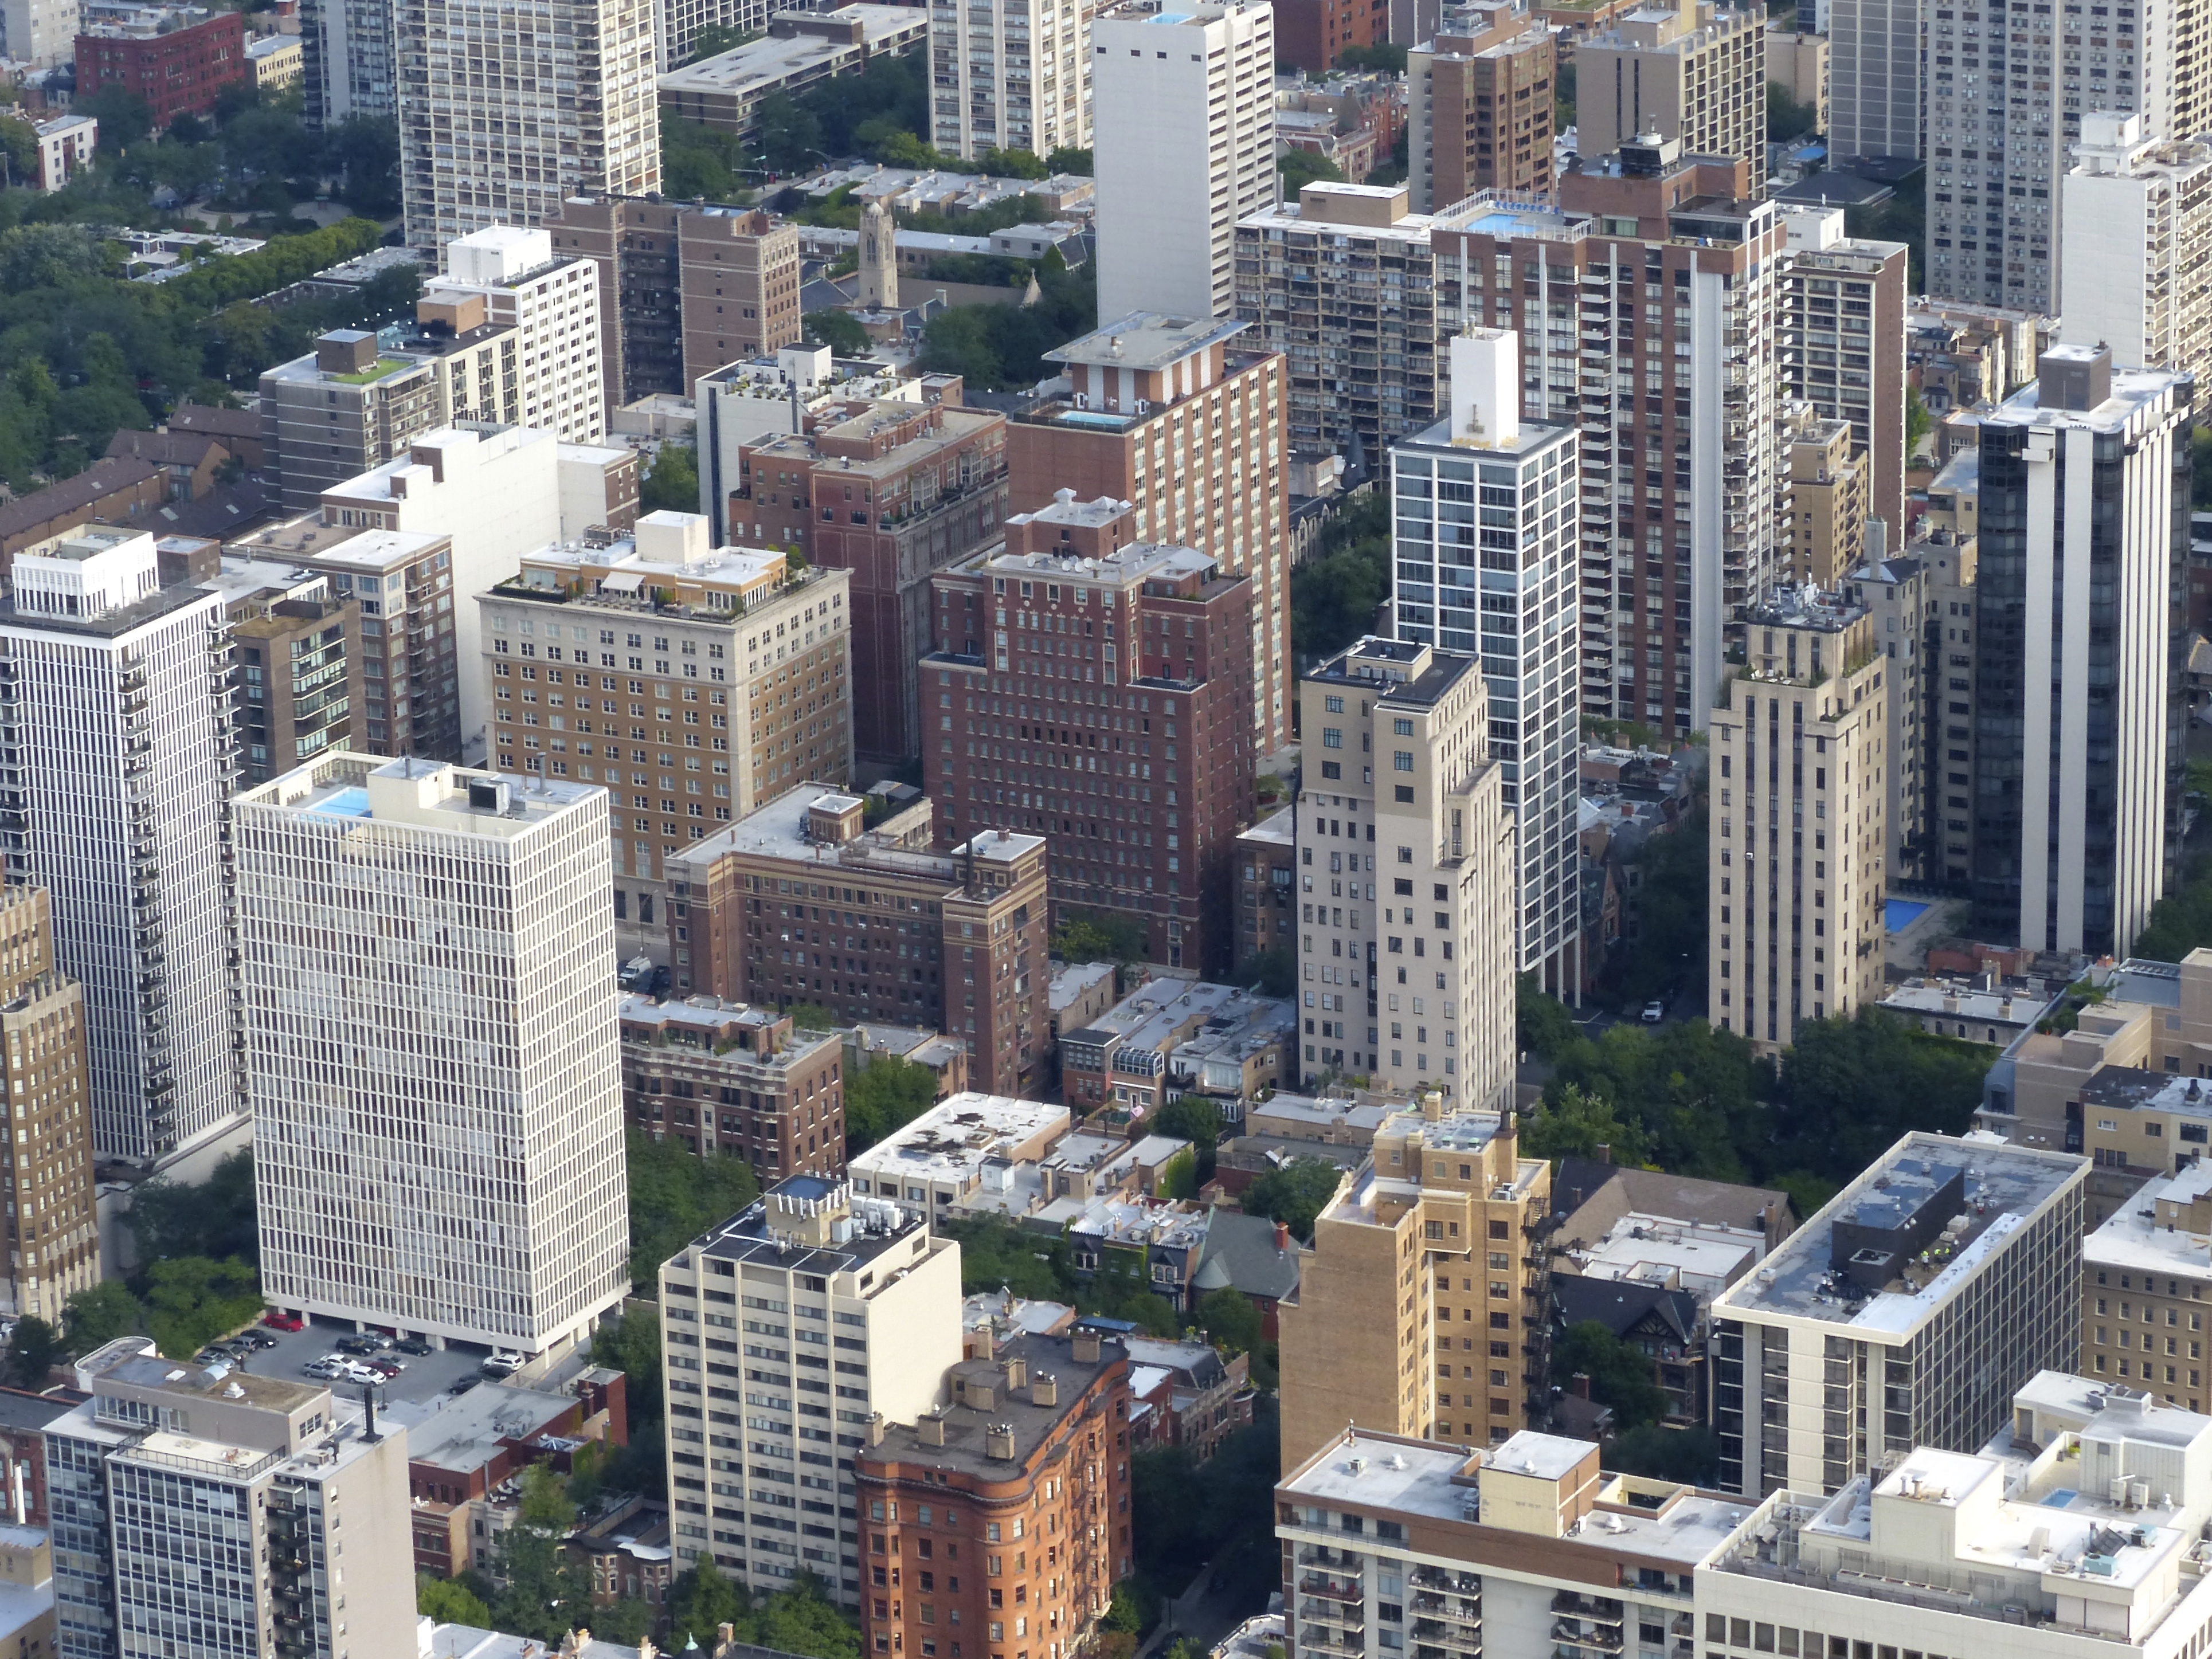
coast, architecture, skyline, town, city, skyscraper, cityscape, downtown, summer, travel, suburb, tower, usa, landmark, chicago, tower block, gold, illinois, metropolis, condominium, neighbourhood, bird's eye view, aerial photography, urban area, residential area, geographical feature, human settlement, metropolitan area